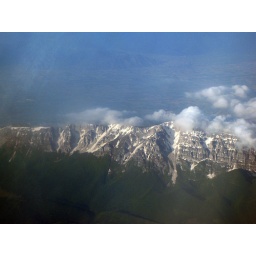
flying over the apennine mountains